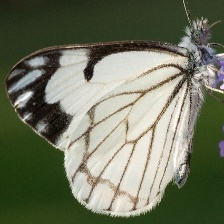
Species: PINE WHITE
Butterfly family (ImageNet category): cabbage_butterfly